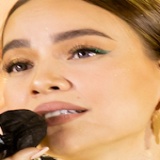
ca sĩ Hồ Ngọc Hà